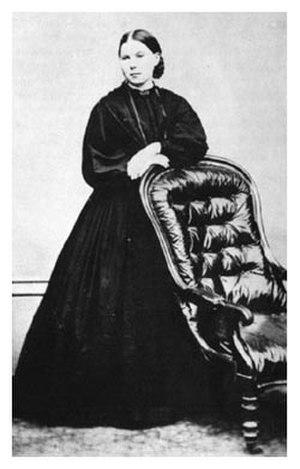
Charlotte Mason, est une enseignante britannique qui a consacré sa vie à améliorer la qualité de l'enseignement des enfants. Ses idées ont été reprises dans l'une des premières méthodes de homeschooling.